Black Fox (Robert Paine)

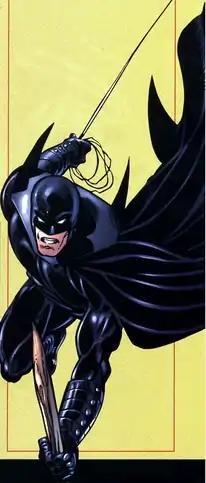

Black Fox (Dr. Robert William Paine) is a fictional superhero appearing in American comic books published by Marvel Comics.